English calamity

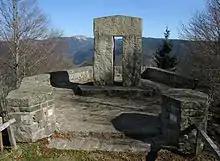
The "Engländerdenkmal", a memorial to those lost

The English calamity was a hiking disaster that happened on the Schauinsland near Freiburg im Breisgau, Baden-Württemberg, Germany, on 17 April 1936. A group of twenty-seven English schoolboys were stranded after they were led up the mountain by their teacher, Kenneth Keast, who ignored multiple warnings of poor weather conditions. While hiking along the crest of the mountain, the ill-prepared group became disoriented due to fog and an ongoing snowstorm. With the intervention of residents from a nearby village, the majority of the group were returned to safety. Five students died from exhaustion.